Remote control animal

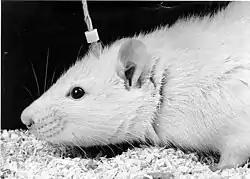
Chronic subcortical electrode implant in a laboratory rat used to deliver electrical stimulation to the brain.

Remote control animals are animals that are controlled remotely by humans. Some applications require electrodes to be implanted in the animal's nervous system connected to a receiver which is usually carried on the animal's back. The animals are controlled by the use of radio signals. The electrodes do not move the animal directly, as if controlling a robot; rather, they signal a direction or action desired by the human operator and then stimulate the animal's reward centres if the animal complies. These are sometimes called bio-robots or robo-animals. They can be considered to be cyborgs as they combine electronic devices with an organic life form and hence are sometimes also called cyborg-animals or cyborg-insects.